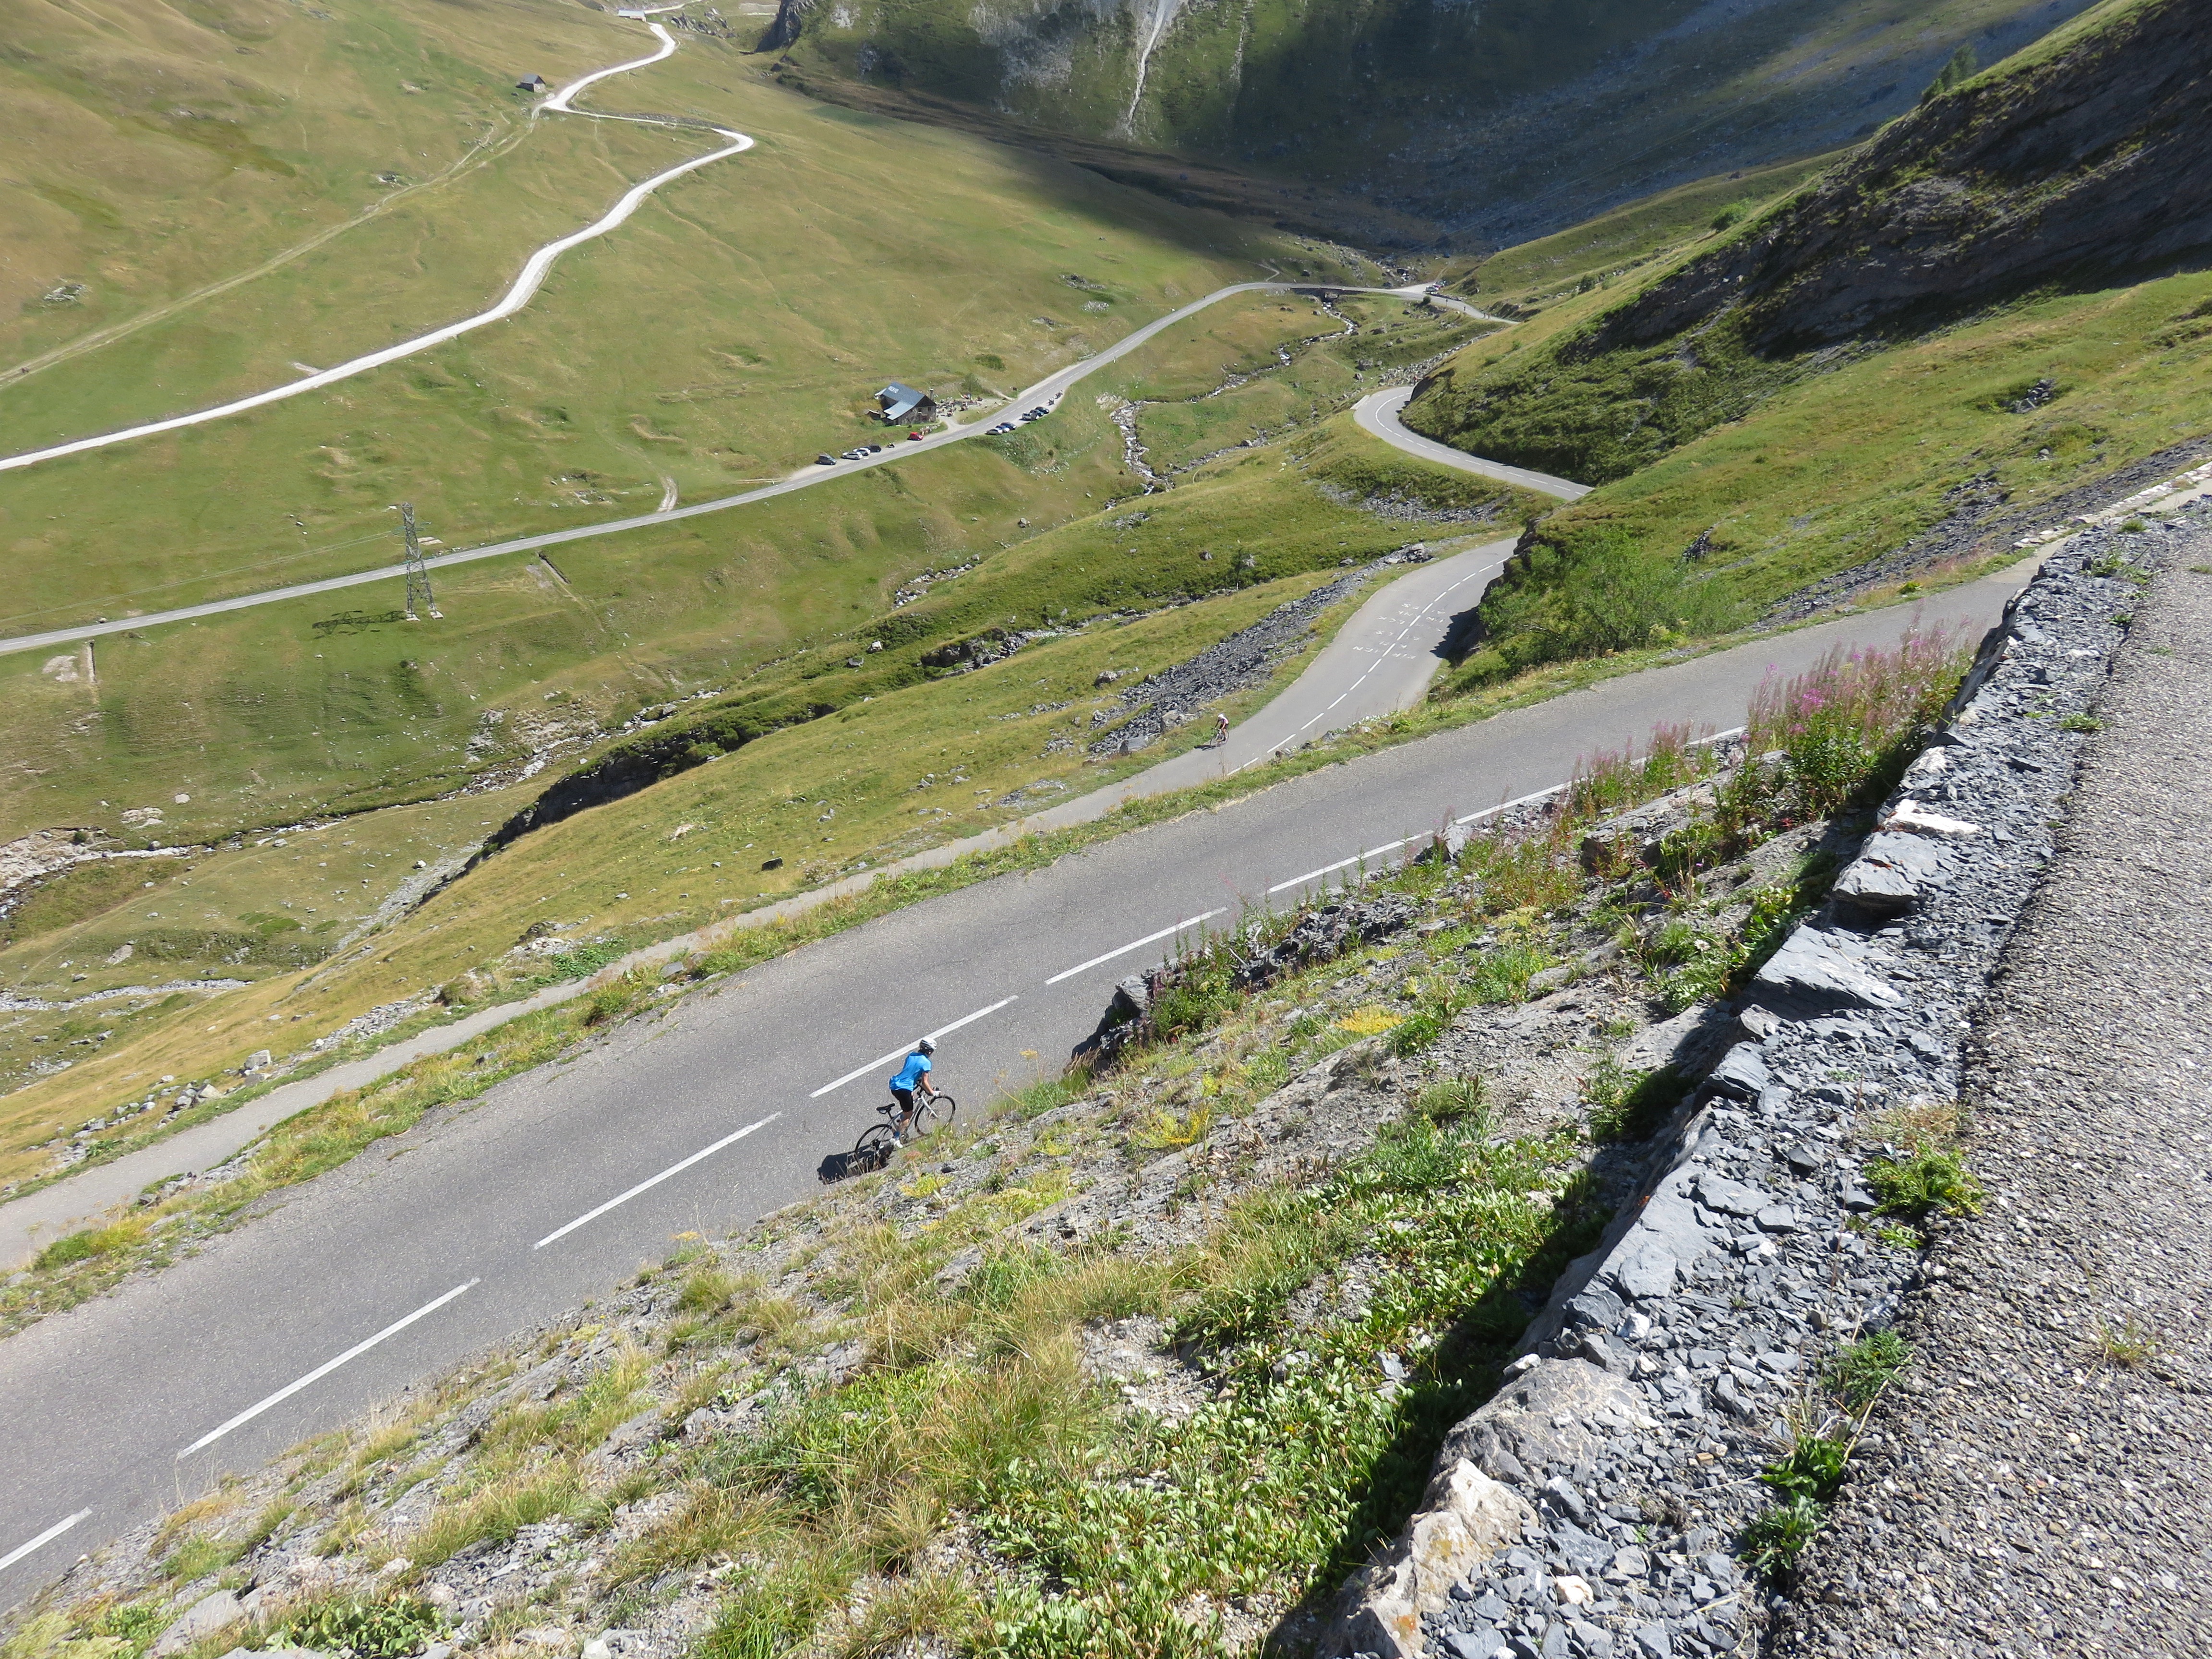
landscape, coast, mountain, track, road, hill, highway, valley, mountain range, transport, france, europe, drive, reservoir, ridge, waterway, mountain road, alps, infrastructure, plateau, rural area, aerial photography, mountain pass, mountainous landforms, geological phenomenon